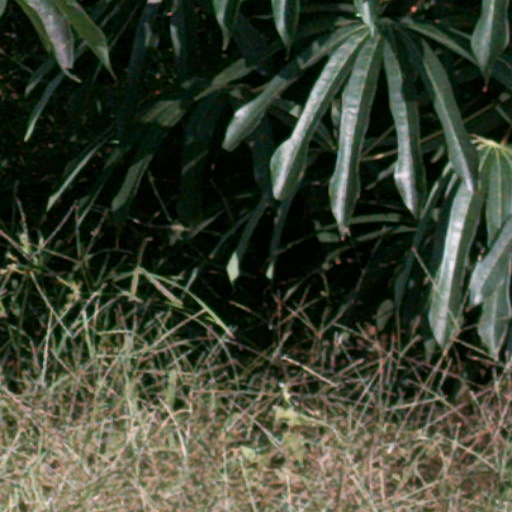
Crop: cassava